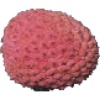
Label: Lychee 1